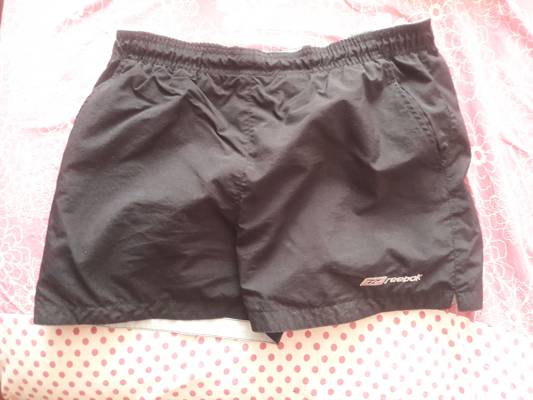
Waste category: clothes